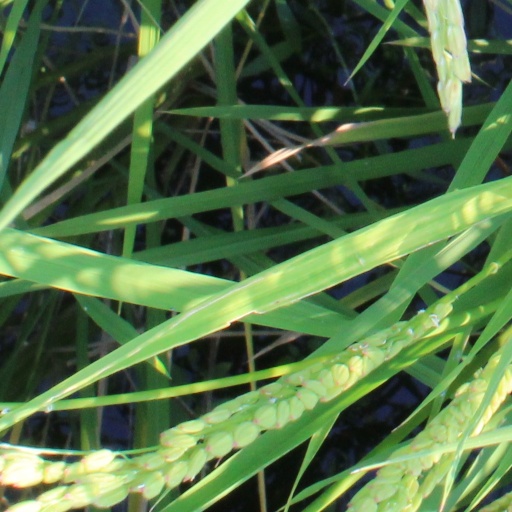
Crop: rice